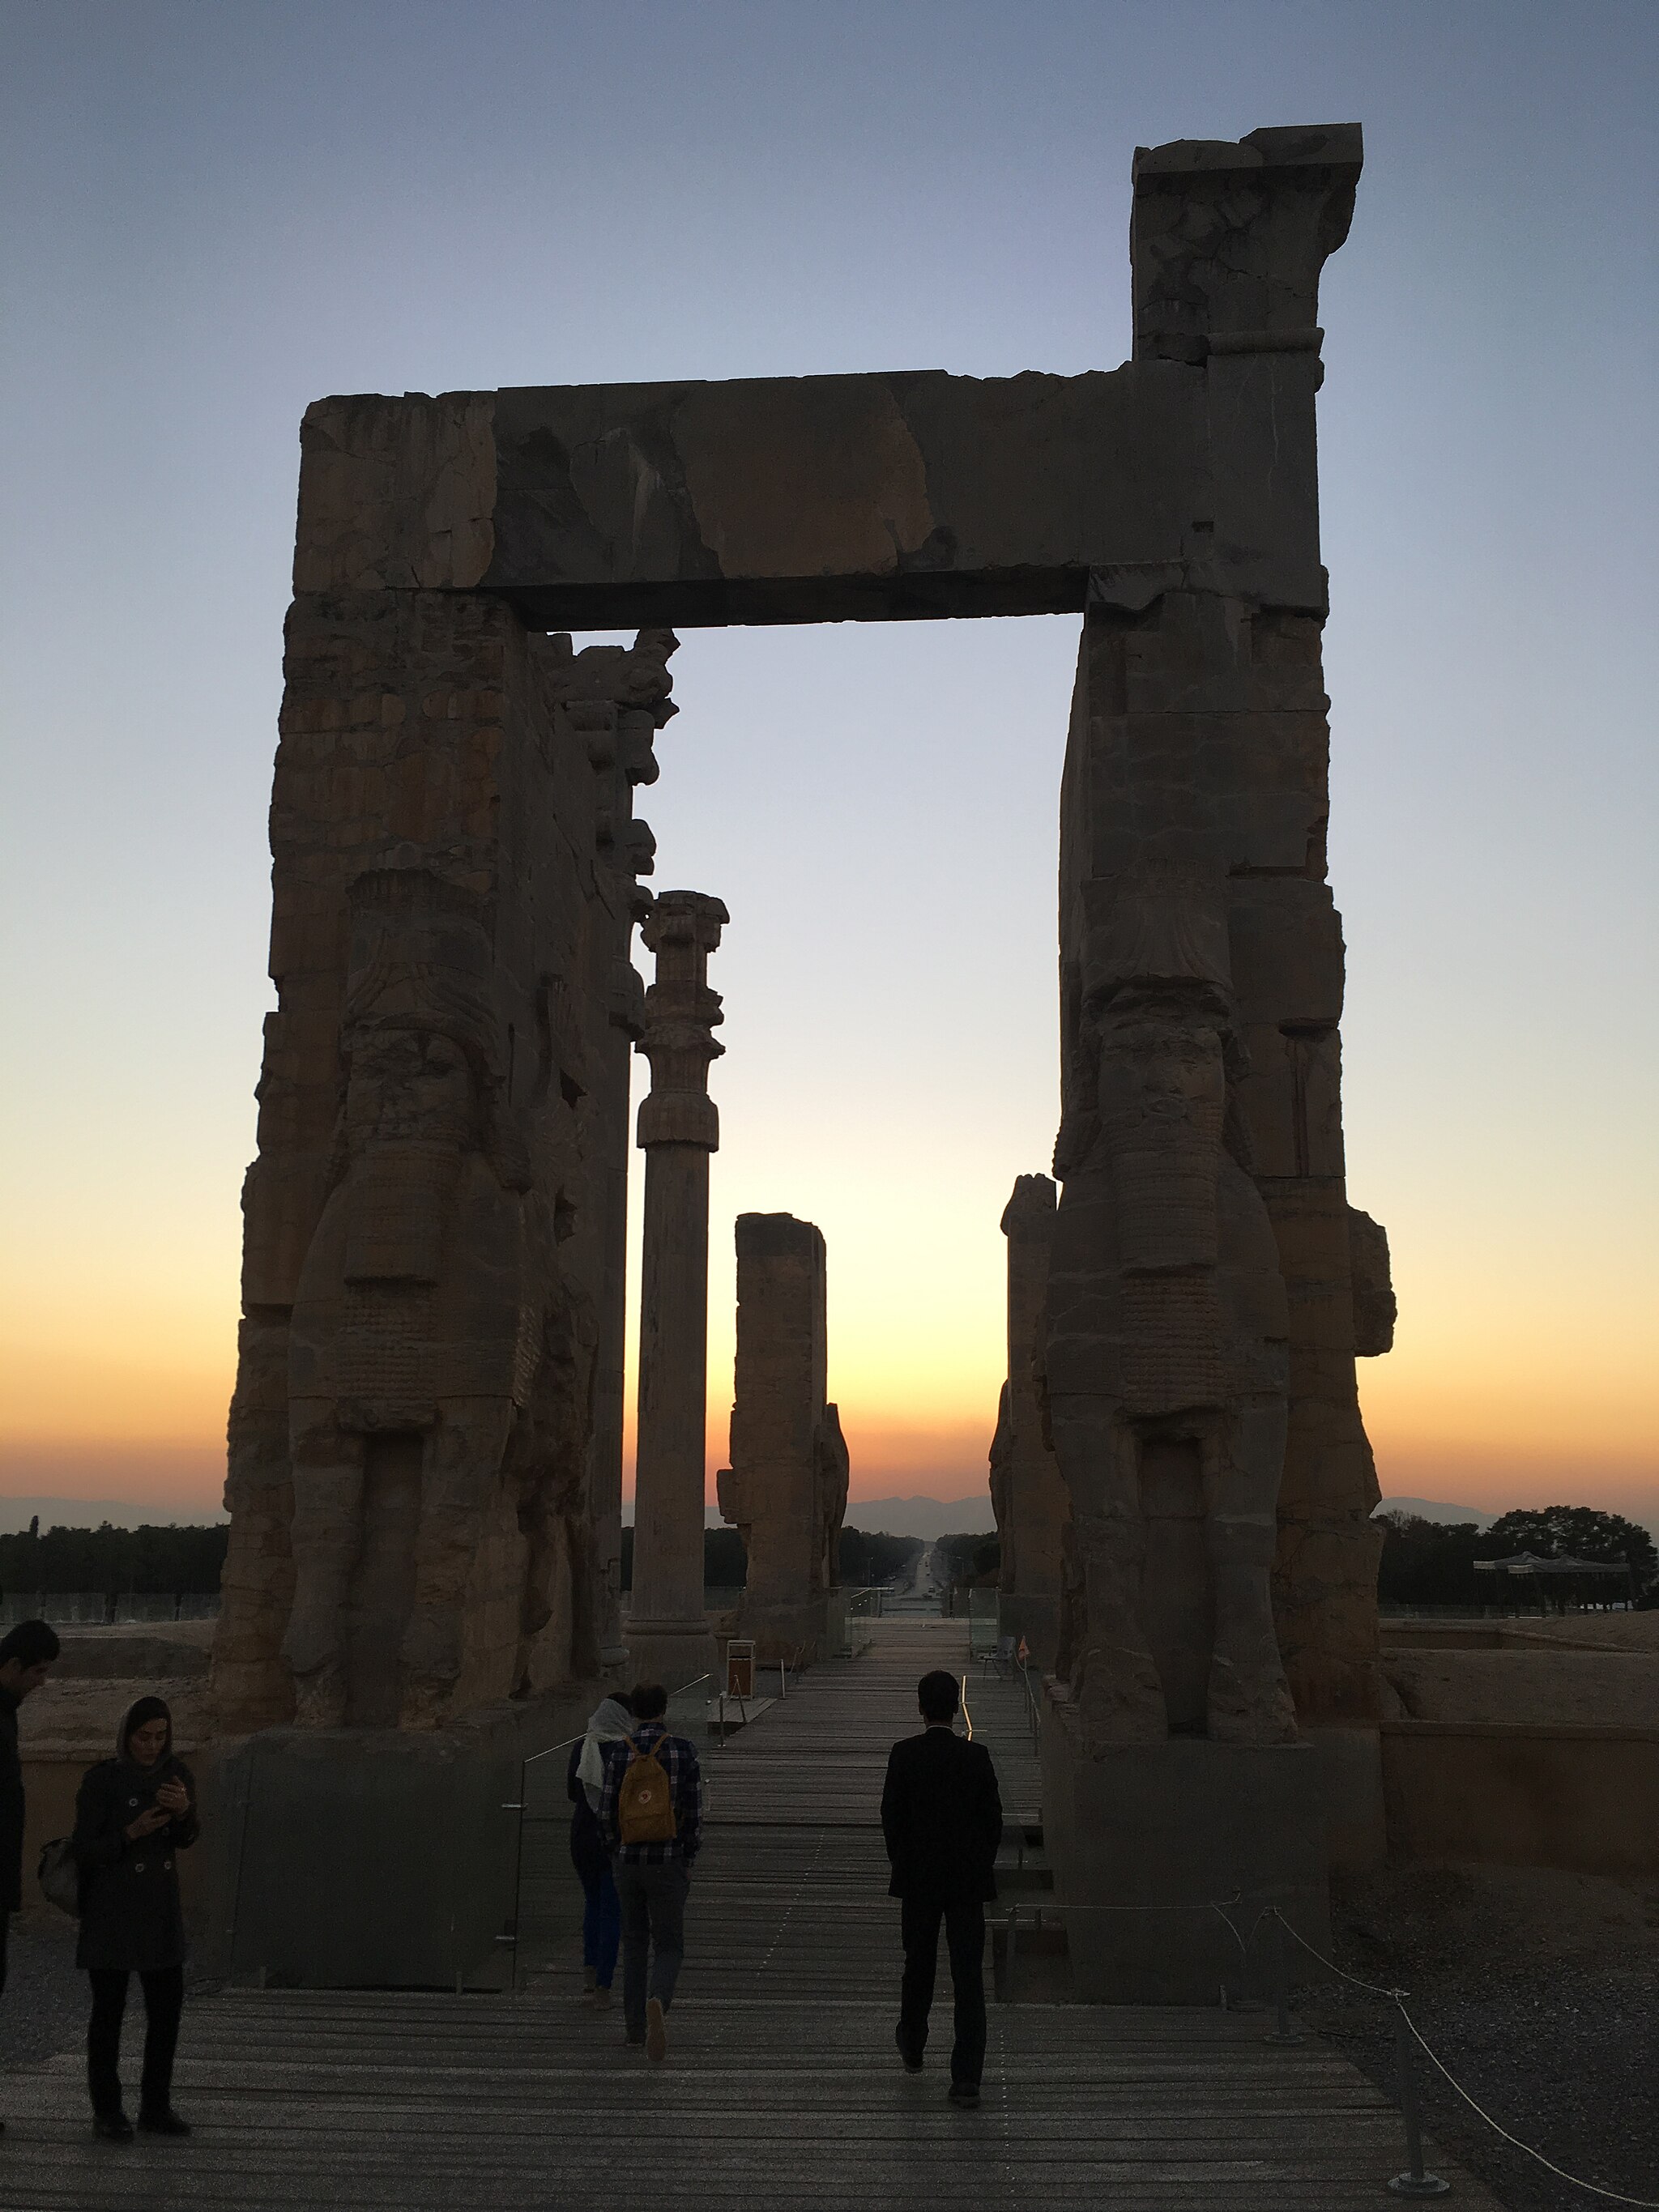
Title: تخت جمشيد نماد ايران قديم
Date: 2017-12-05 16:58:51
Categories: Gate of All Nations, Images from Wiki Loves Monuments 2018, Self-published work, Cultural heritage monuments in Iran with known IDs, Sunsets of Persepolis, 5 people, People with sunsets, Uploaded via Campaign:wlm-ir, Contre-jour photography of Iran, Images from Wiki Loves Monuments in Marvdasht, 2017 in Persepolis, Images from Wiki Loves Monuments 2018 in Iran, Photographic silhouettes of Persepolis